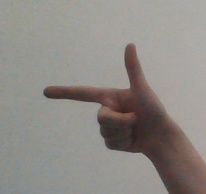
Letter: yaa